Questionnaire

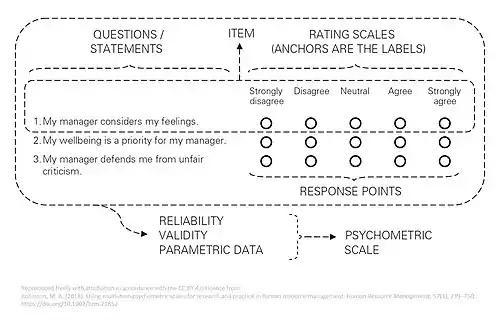
Labelled example of a multi-item psychometric scale as used in questionnaires

Within social science research and practice, questionnaires are most frequently used to collect quantitative data using multi-item scales with the following characteristics: